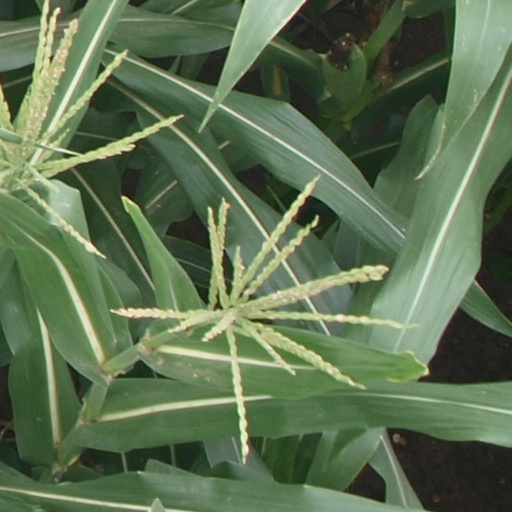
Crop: maize; corn